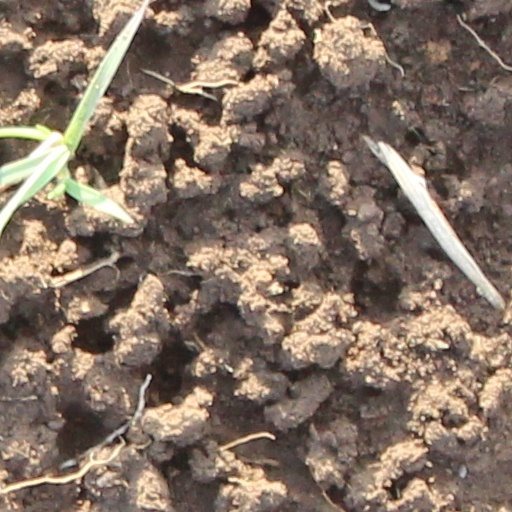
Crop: wheat